Ultrasonography of chronic venous insufficiency of the legs

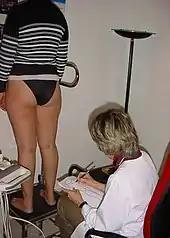
Carrying out vein mapping

This compartmentalization is useful in an ultrasonographic examination because it makes systematization, mapping execution, and any surgical strategizing easier.